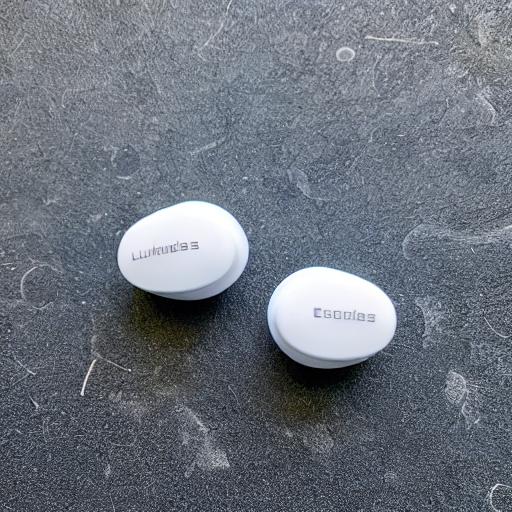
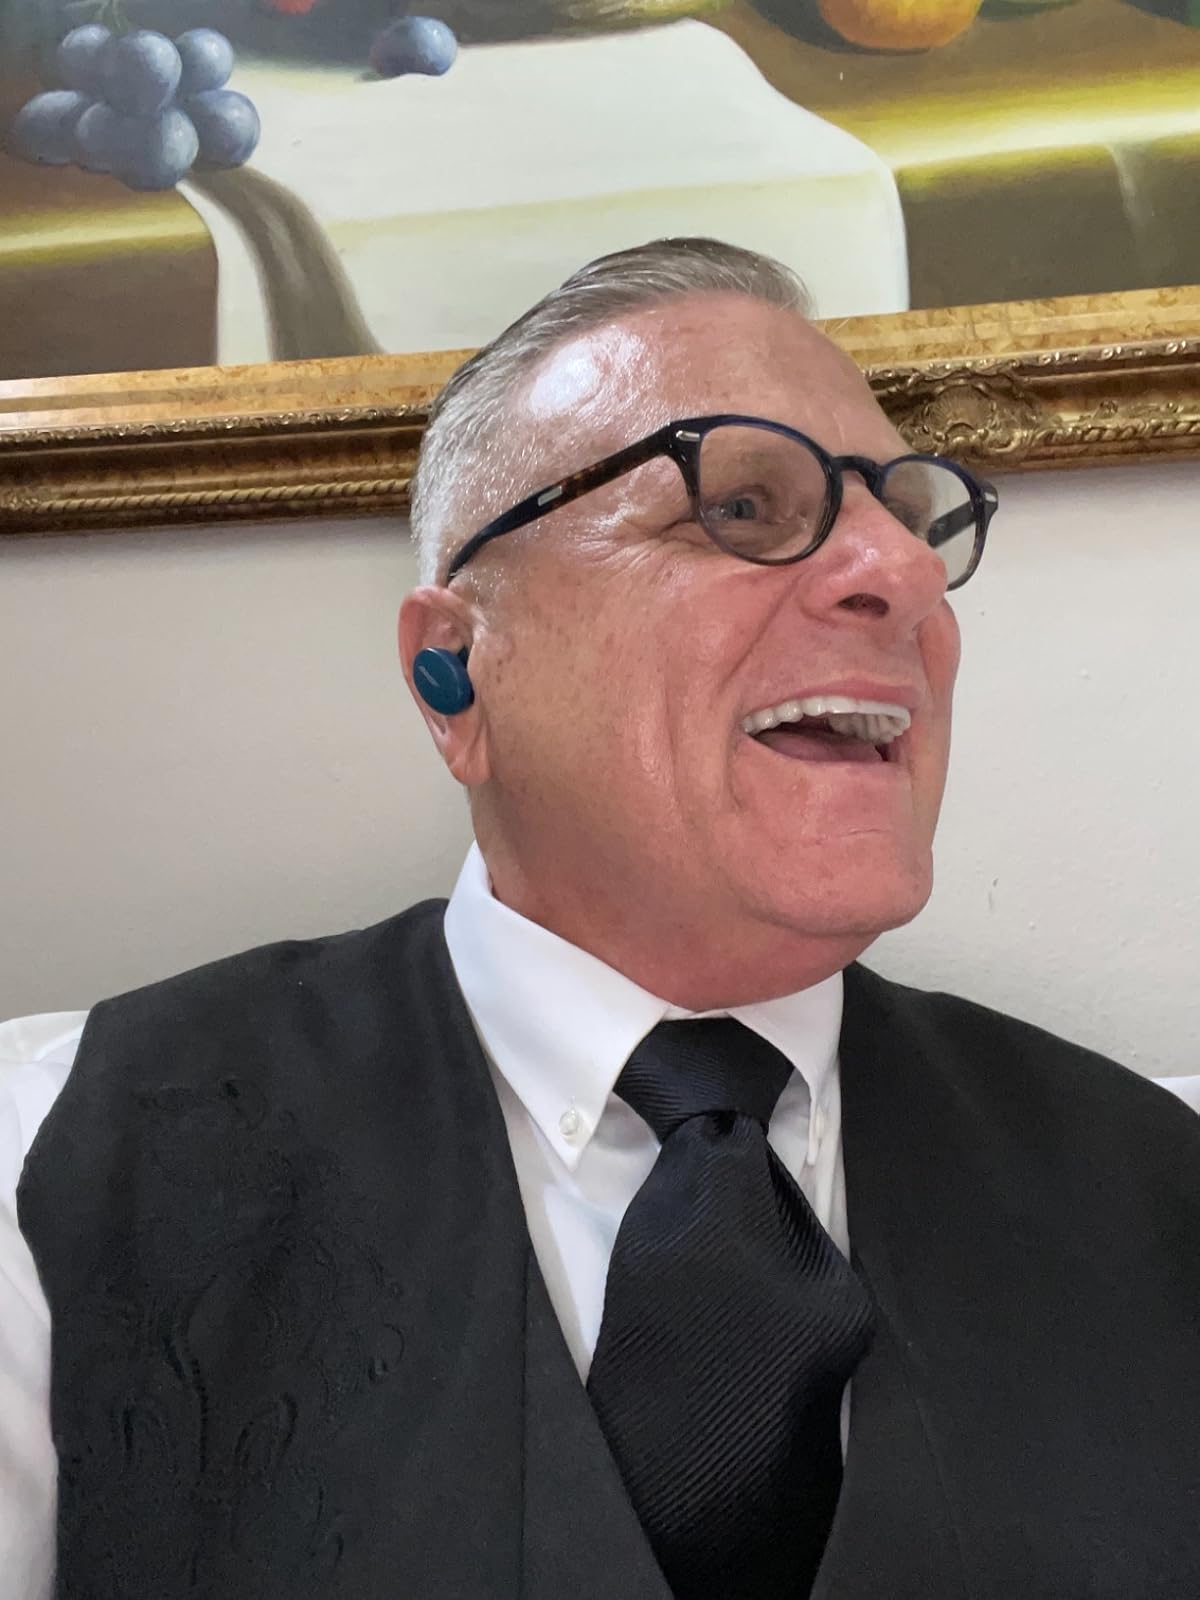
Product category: earbuds
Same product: no